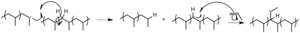
La polymérisation radicalaire est un processus de polymérisation en chaîne qui, comme son nom l'indique, fait intervenir comme espèce active des radicaux. Elle fait intervenir des réactions d'amorçage, de propagation, de terminaison et de transfert de chaîne.
En chimie des polymères, le transfert de chaîne est une étape de la polymérisation en chaîne à laquelle l'activité d'une chaîne polymère en croissance est transférée à une autre molécule.